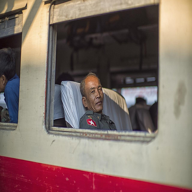
Vehicle type: Trains